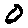
Label: 0